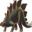
Label: dinosaur